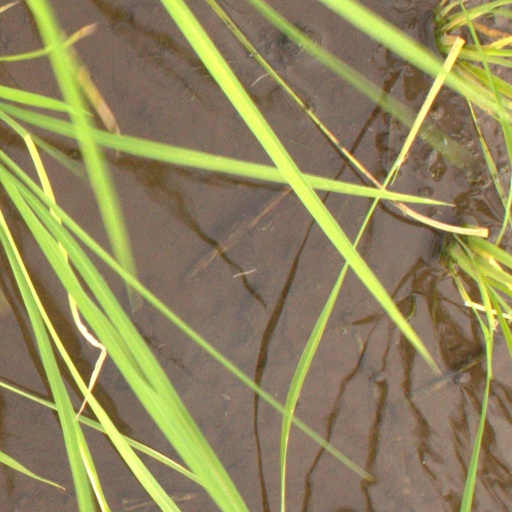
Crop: rice